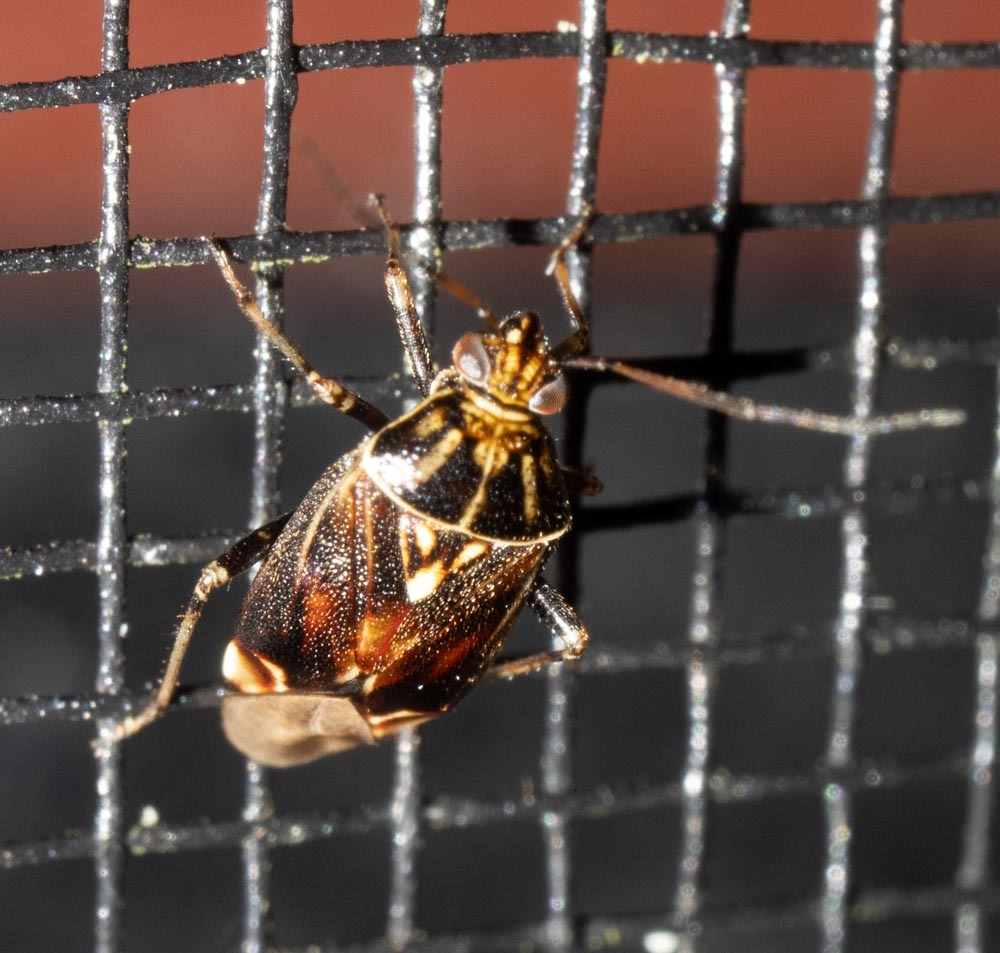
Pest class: lygus_bug